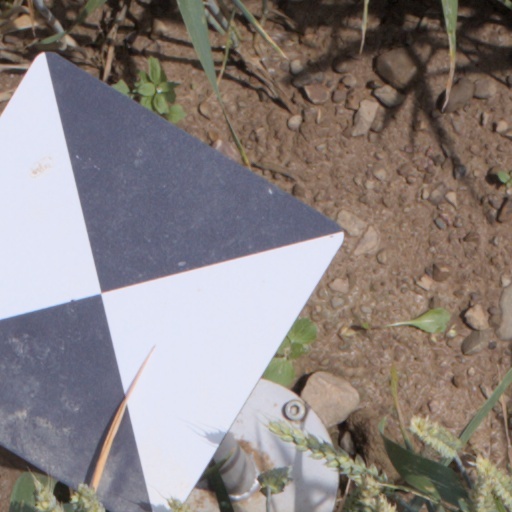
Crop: wheat